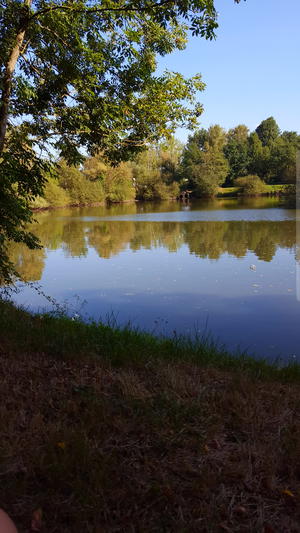
étang à Thiers
Iloa, aussi appelée Iloa Les rives de Thiers, est une base de plein air et de loisirs située à Thiers dans le département du Puy-de-Dôme en région Auvergne-Rhône-Alpes. Elle est l'une des 12 bases de plein air et de loisirs de l'ancienne région Auvergne. Avec une superficie de plus de 70 hectares, elle fait partie des plus grandes bases de loisirs de la région Auvergne-Rhône-Alpes.
L'étang du Chambon est un étang français d'origine artificielle situé dans la plaine de la Limagne, sur la commune de Thiers dans le département du Puy-de-Dôme, en région Auvergne-Rhône-Alpes.